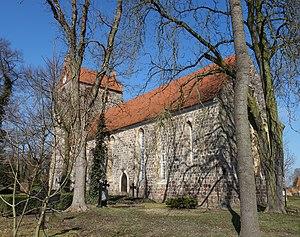
Vue du sud-est de l'église de Nôtre Dame à Gramzow , ville de Gramzow , arrondissement de Uckermark , état fédéral de Brandebourg, Allemagne Español: Vista del sudeste de la iglesia de Nuestra Señora en Gramzow , ciudad de Gramzow , distrito de Uckermark , estado federado de Brandeburgo, Alemania This is a picture of the Brandenburger Baudenkmal (cultural heritage monument) with the ID 09130471